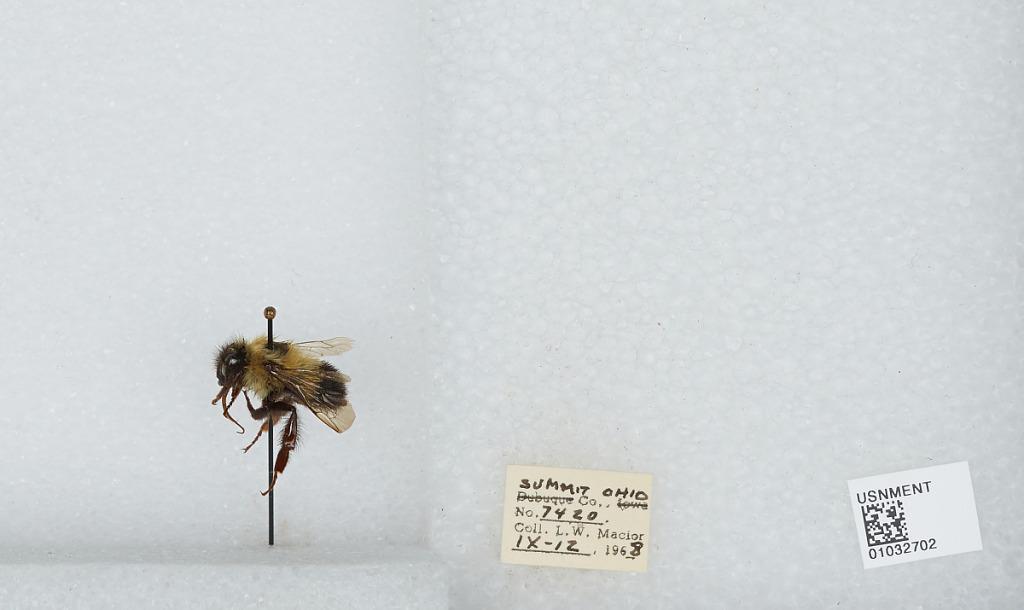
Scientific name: Bombus (Pyrobombus) vagans vagans Smith
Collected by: L. Macior
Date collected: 1968-9-12
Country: United States
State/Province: Ohio
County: Summit
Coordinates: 41.0917, -81.5594